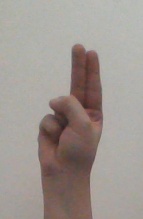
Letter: taa